Markku Toikka

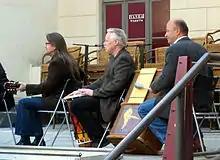
Markku Toikka (right) in May 2006

Markku Tapani Toikka (born 5 April 1955 in Somero, Finland) is a Finnish stand-up comedian and actor.